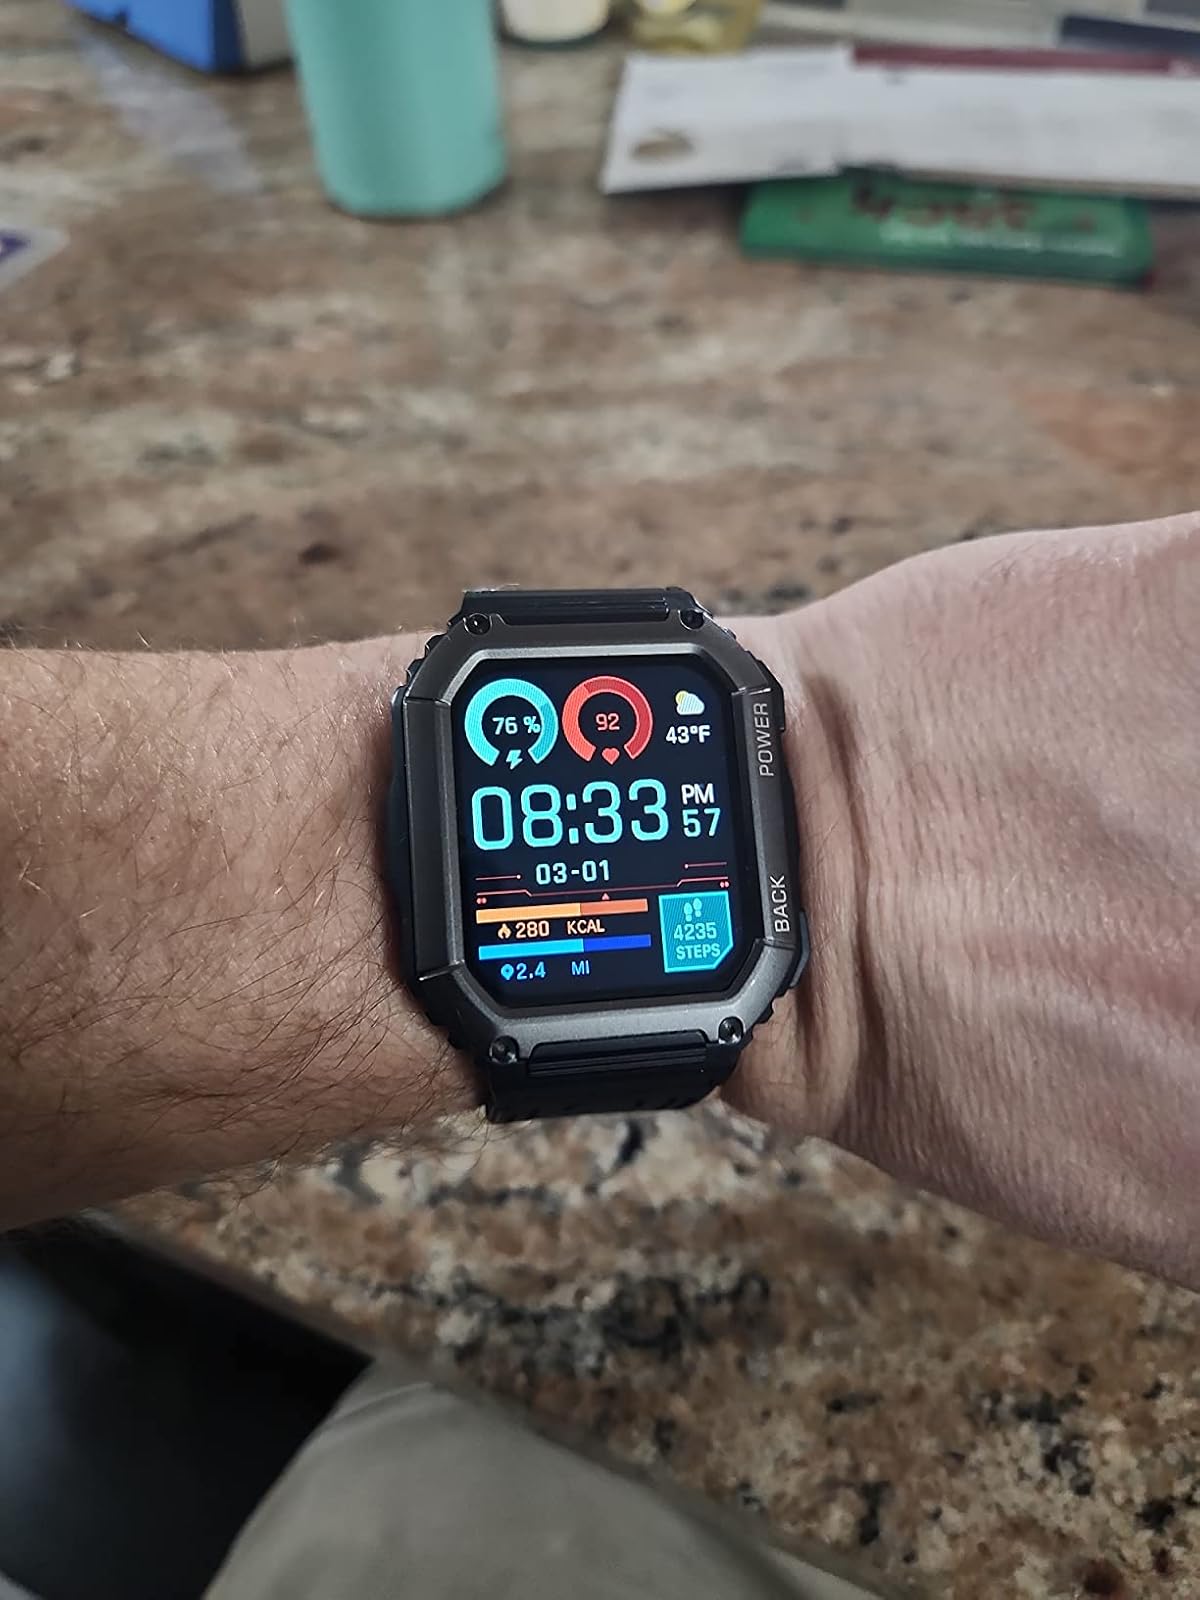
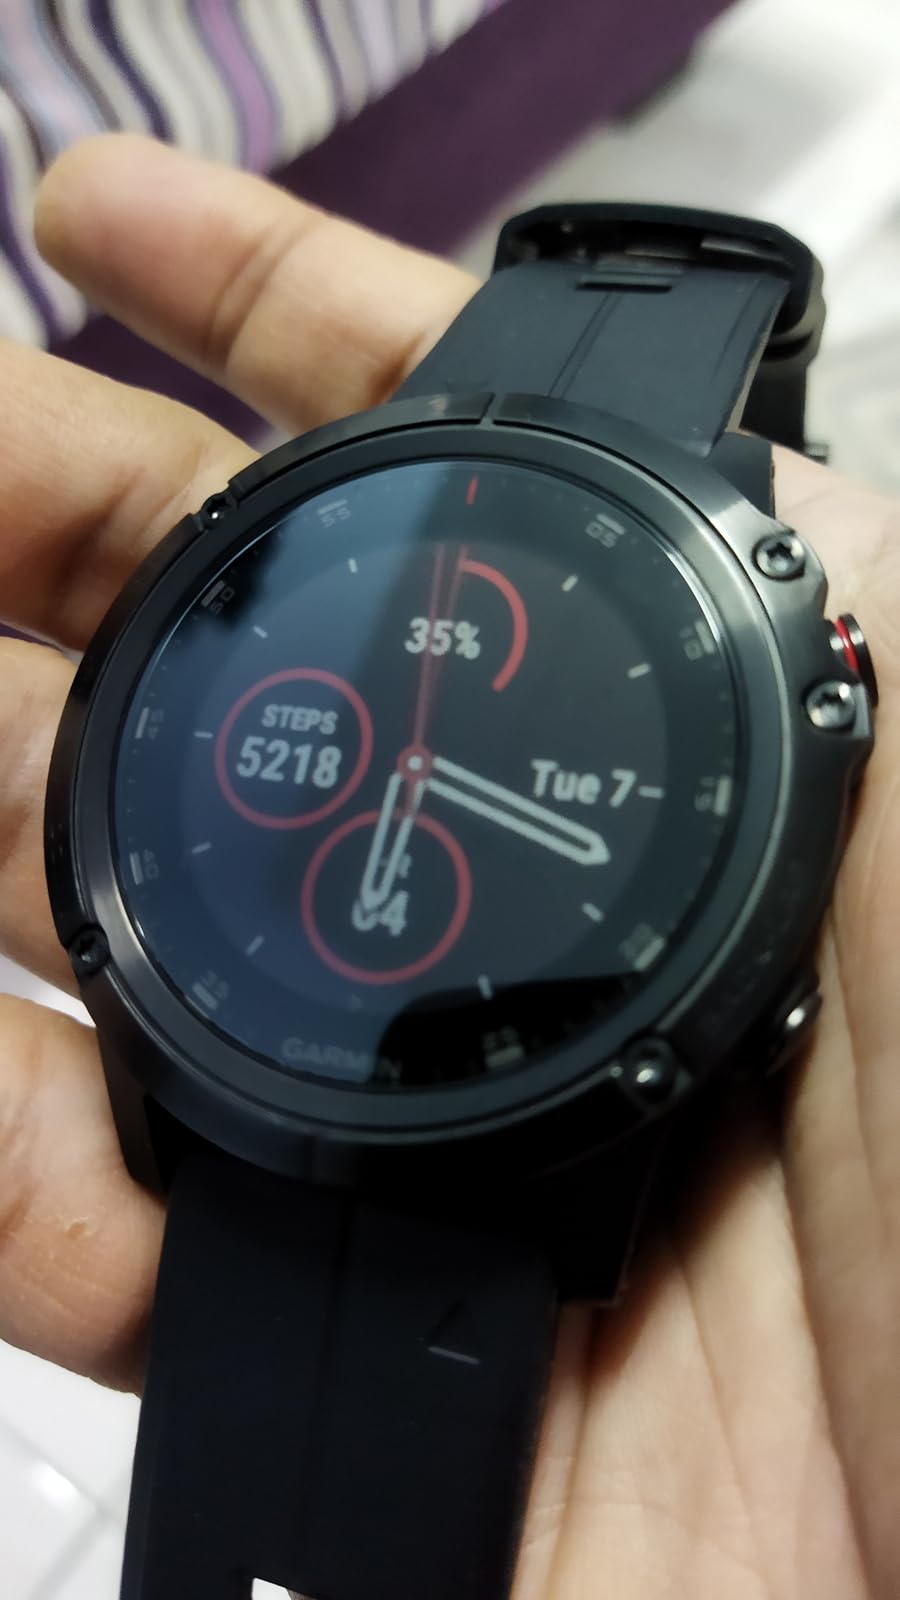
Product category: smartwatch
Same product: no